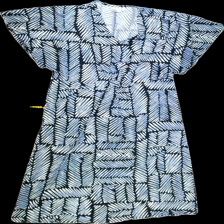
View: front
Type: Dress
Category: Ladies
Brand: Isolde
Colors: White, Blue
Material: 100%polyester
Pattern: Floral print
Cut: C-collar, Regular
Size: L
Season: All
Trend: No trend
Stains: No
Price range: 50-100
Recommended usage: Reuse